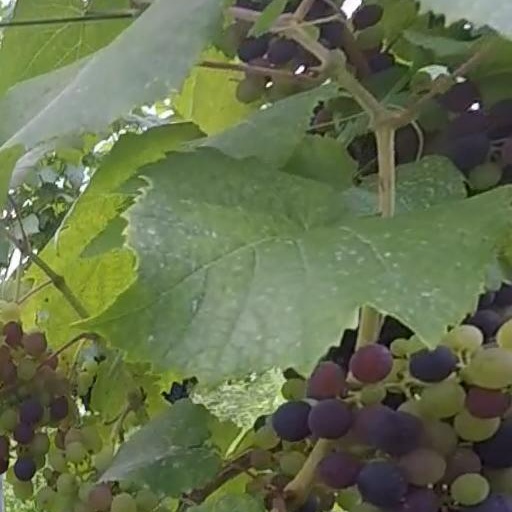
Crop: grape